Removal of Confederate monuments and memorials

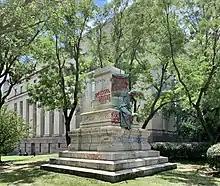
The empty, vandalized pedestal of the Albert Pike Memorial in Washington, D.C., on July 2, 2020, after the statue was toppled by protesters

Just five Confederate memorials were removed in the century-and-a-half after the Civil War. The modern effort to remove them was sparked by the Charleston church shooting of 2015. In the two years that followed, eight memorials were removed. In the city of New Orleans, a crane had to be brought in from an unidentified out-of-state company as no local company wanted the business.